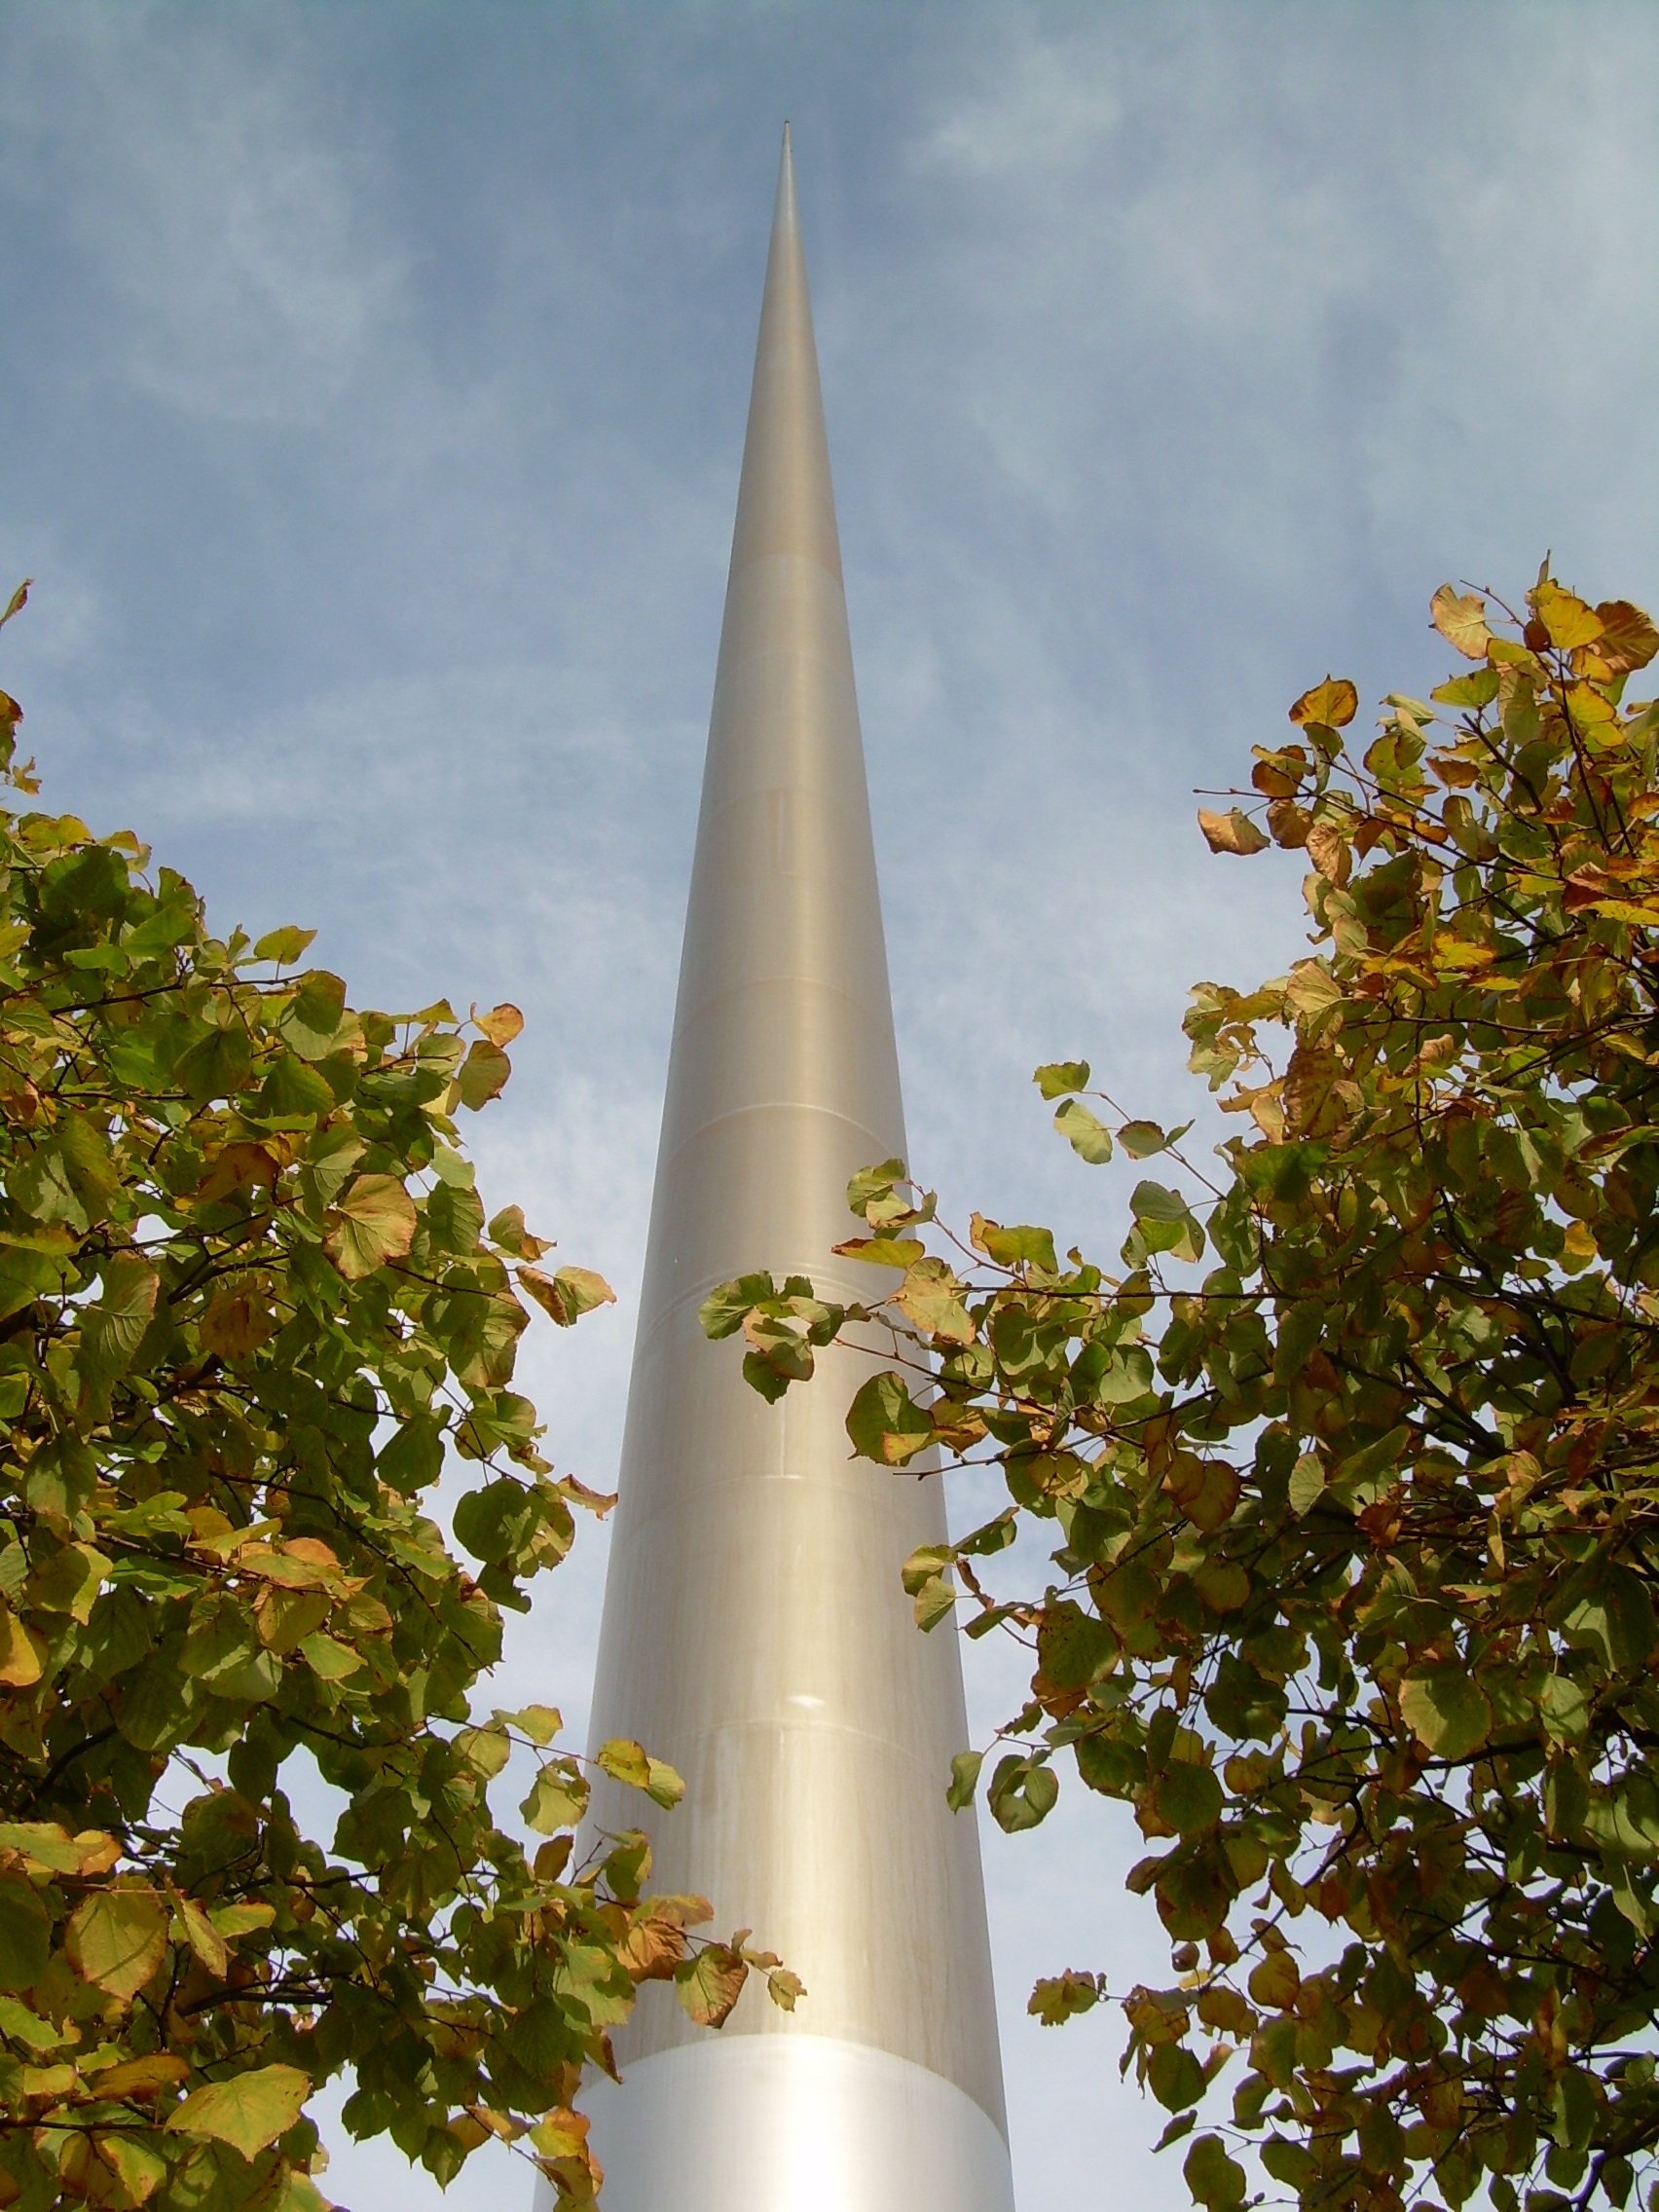
tree, needle, architecture, plant, sunlight, leaf, flower, building, monument, reflection, high, tower, autumn, season, artwork, art, great, spire, steeple, dublin, man made object, woody plant